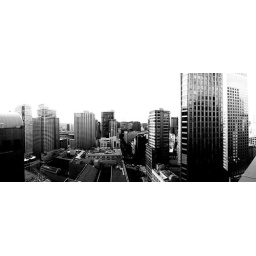
From the roof of a building in San Francisco, CA.